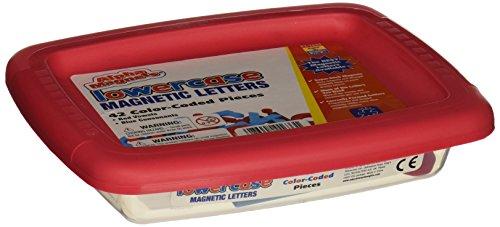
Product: School Smart Phonetically Color Coded Lowercase Magnetic Letters - 1 1/2 inches - Set of 42 - Blue and Red
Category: Toys & Games | Learning & Education | Reading & Writing | Magnetic Letters & Words
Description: Color-coding helps children learn the difference between consonants blue and vowels red.
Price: $13.72
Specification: ASIN:B003U6KVHI|ShippingWeight:7.2ounces(Viewshippingratesandpolicies)|DateFirstAvailable:January1,2008